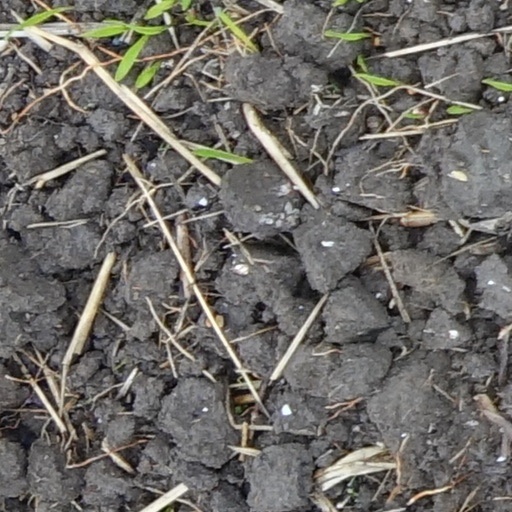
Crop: wheat